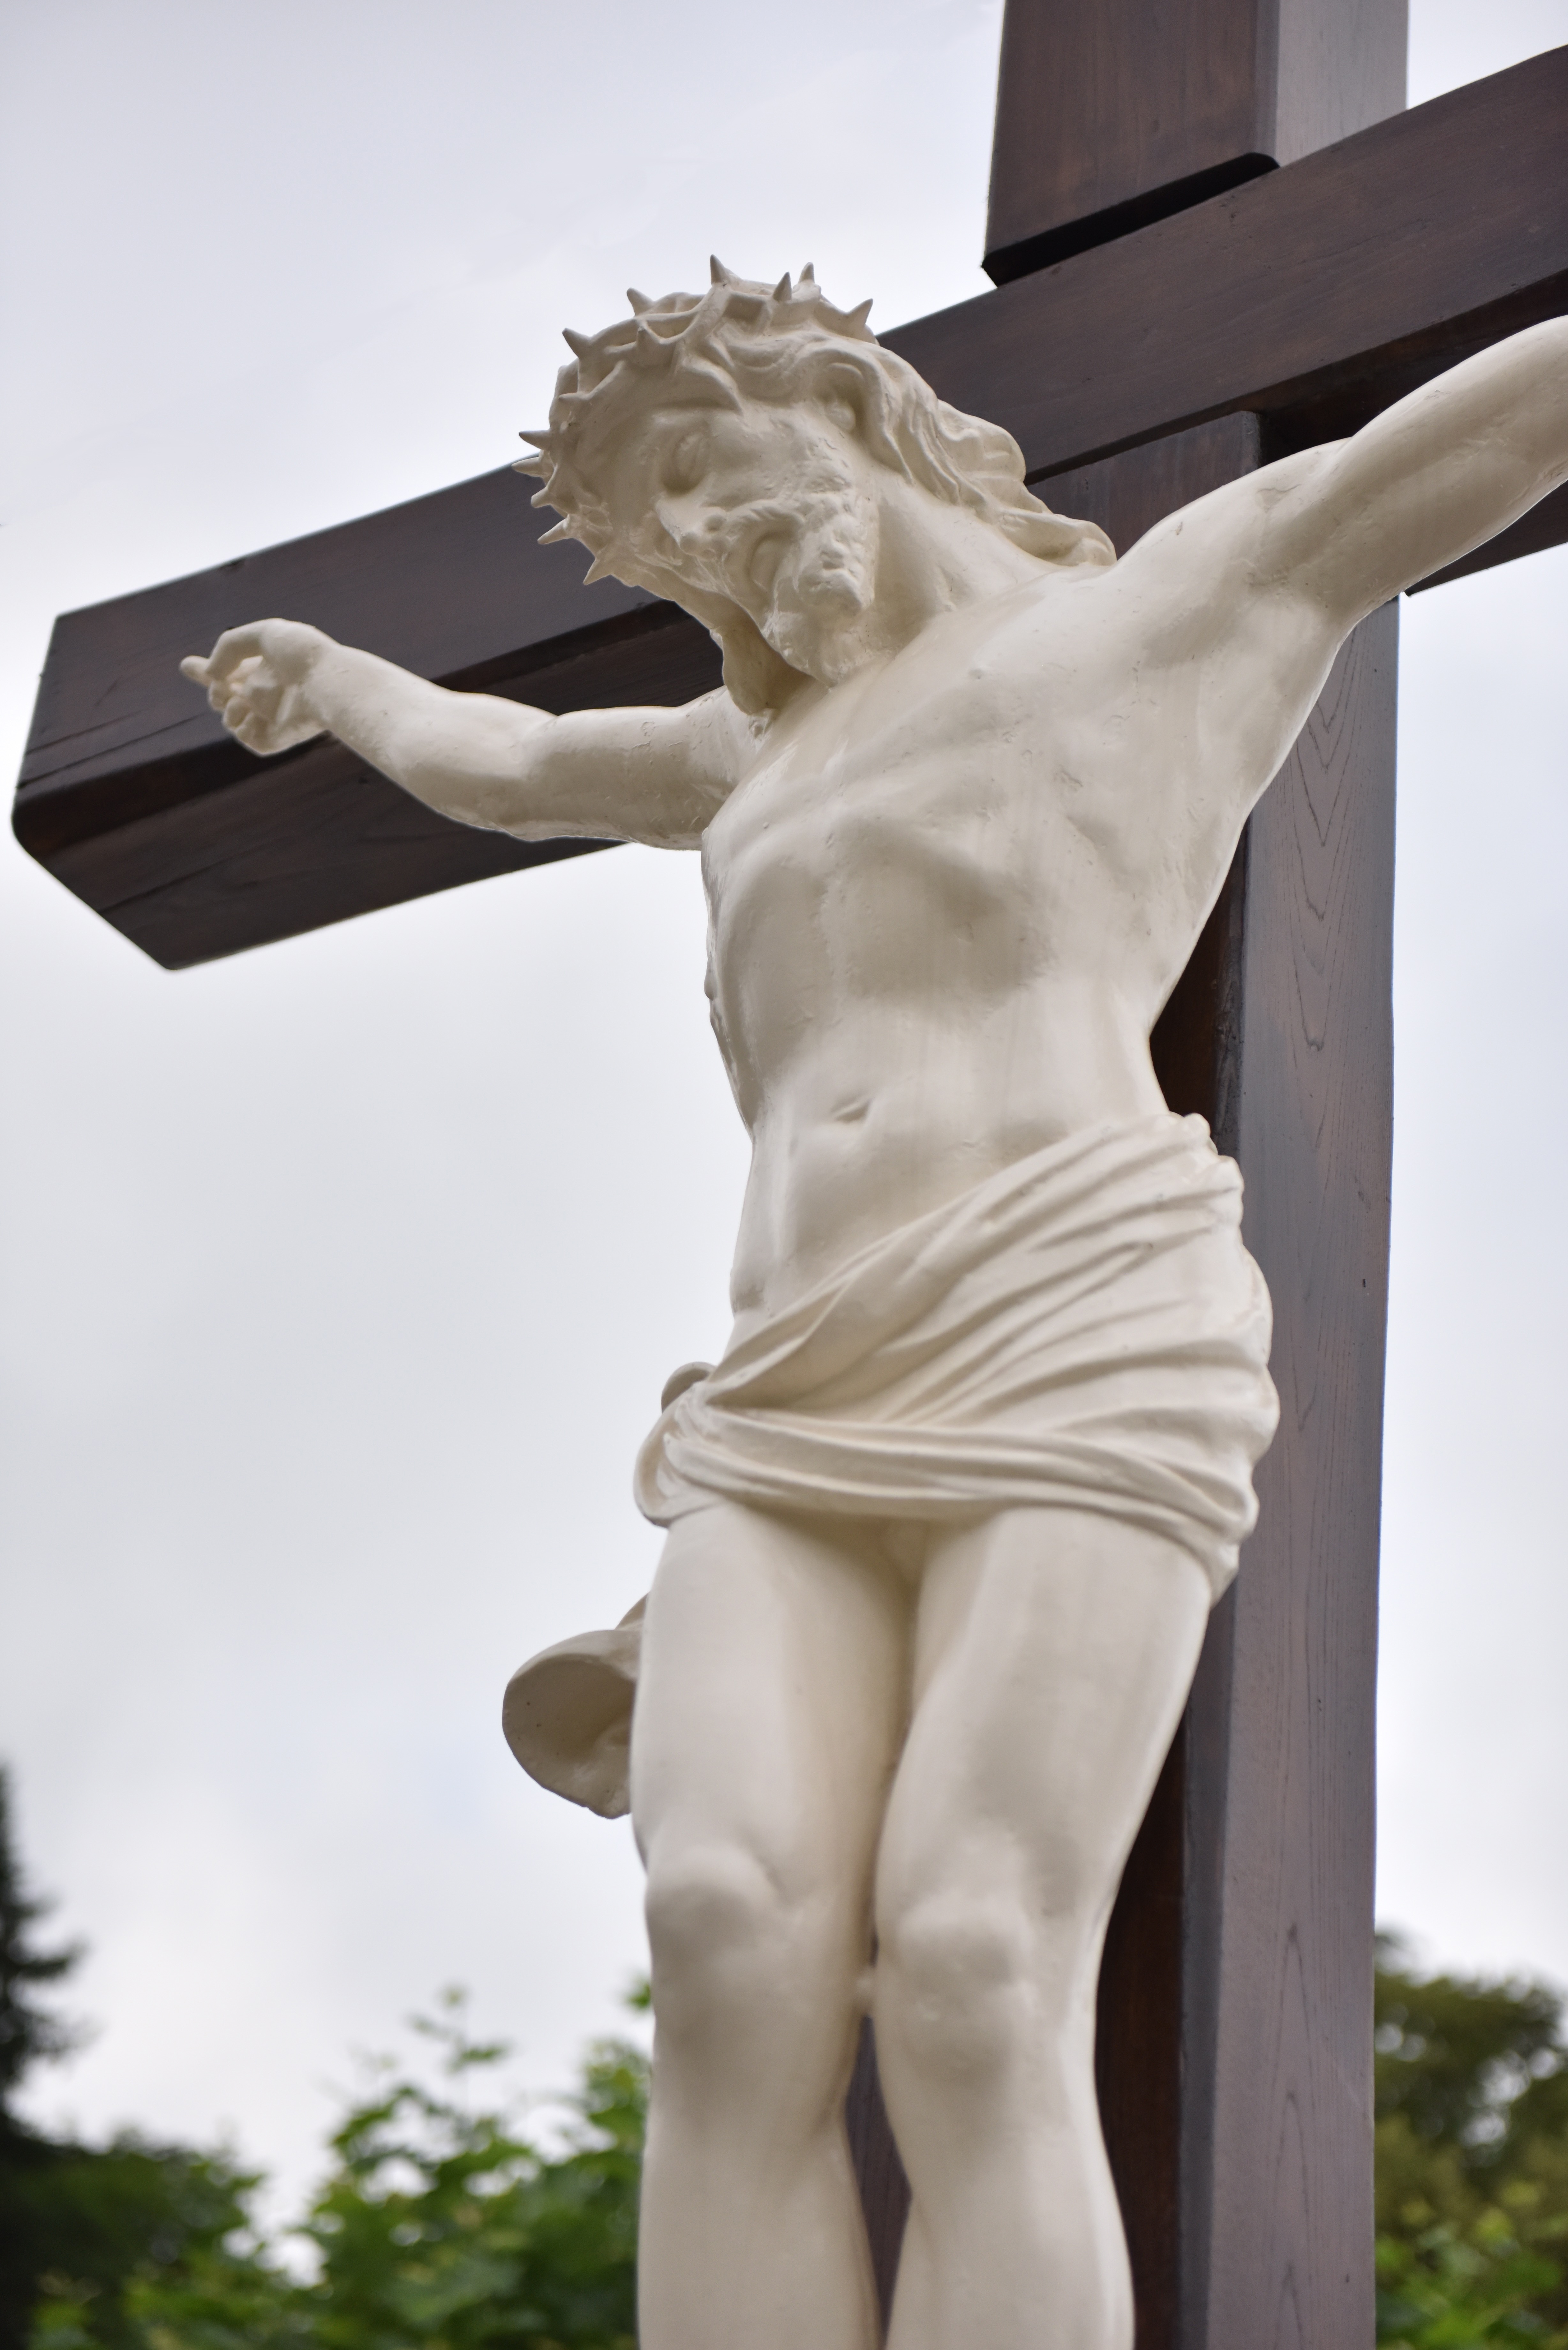
monument, statue, religion, cross, christian, muscle, sculpture, catholic, christ, art, faith, jesus, jesus christ, human positions, art model, classical sculpture